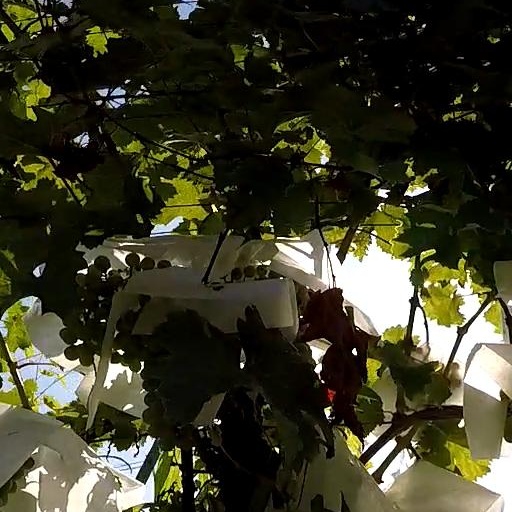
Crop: grape